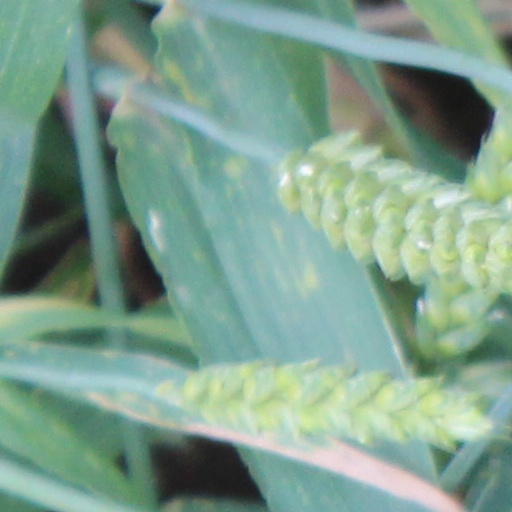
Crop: wheat